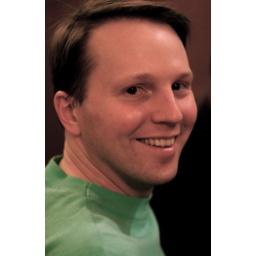
Jason Ubeika in Vuarnet green shirt